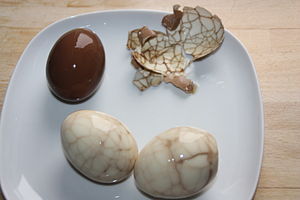
Teæg (fødevare)
Kinesiske teæg med skal, det brune æg er lavet ved den hurtige metode.
Kinesiske teæg med skal.
Teæg er en typisk krydret kinesisk spise, der ofte sælges som mellemmåltid af gadesælgere eller på markeder i de fleste kinesiske samfund.